Ragout

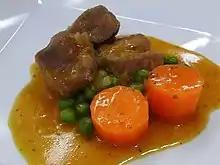
Plated turkey ragout

Roman-era cookbook "Apicius" includes a recipe for ragout with ostrich meat. According to a translation by Patrick Faas, it incorporated dates, honey, vinegar, "garum" (a fish sauce), "passum" (a dessert wine), and spices such as pepper, mint, roast cumin, and celery seed. The "Apicius" recipe suggests boiling all the ingredients save for the ostrich meat together in a pot, binding them with starch, and pouring the mixture over boiled ostrich meat, while Faas, in his reconstruction, tells the reader to first make a roux with flour and olive oil and add "passum", spices, honey, vinegar, dates, and "garum" in a certain order, after which the reader can then stir in the ostrich meat, which he says can be roasted or fried.